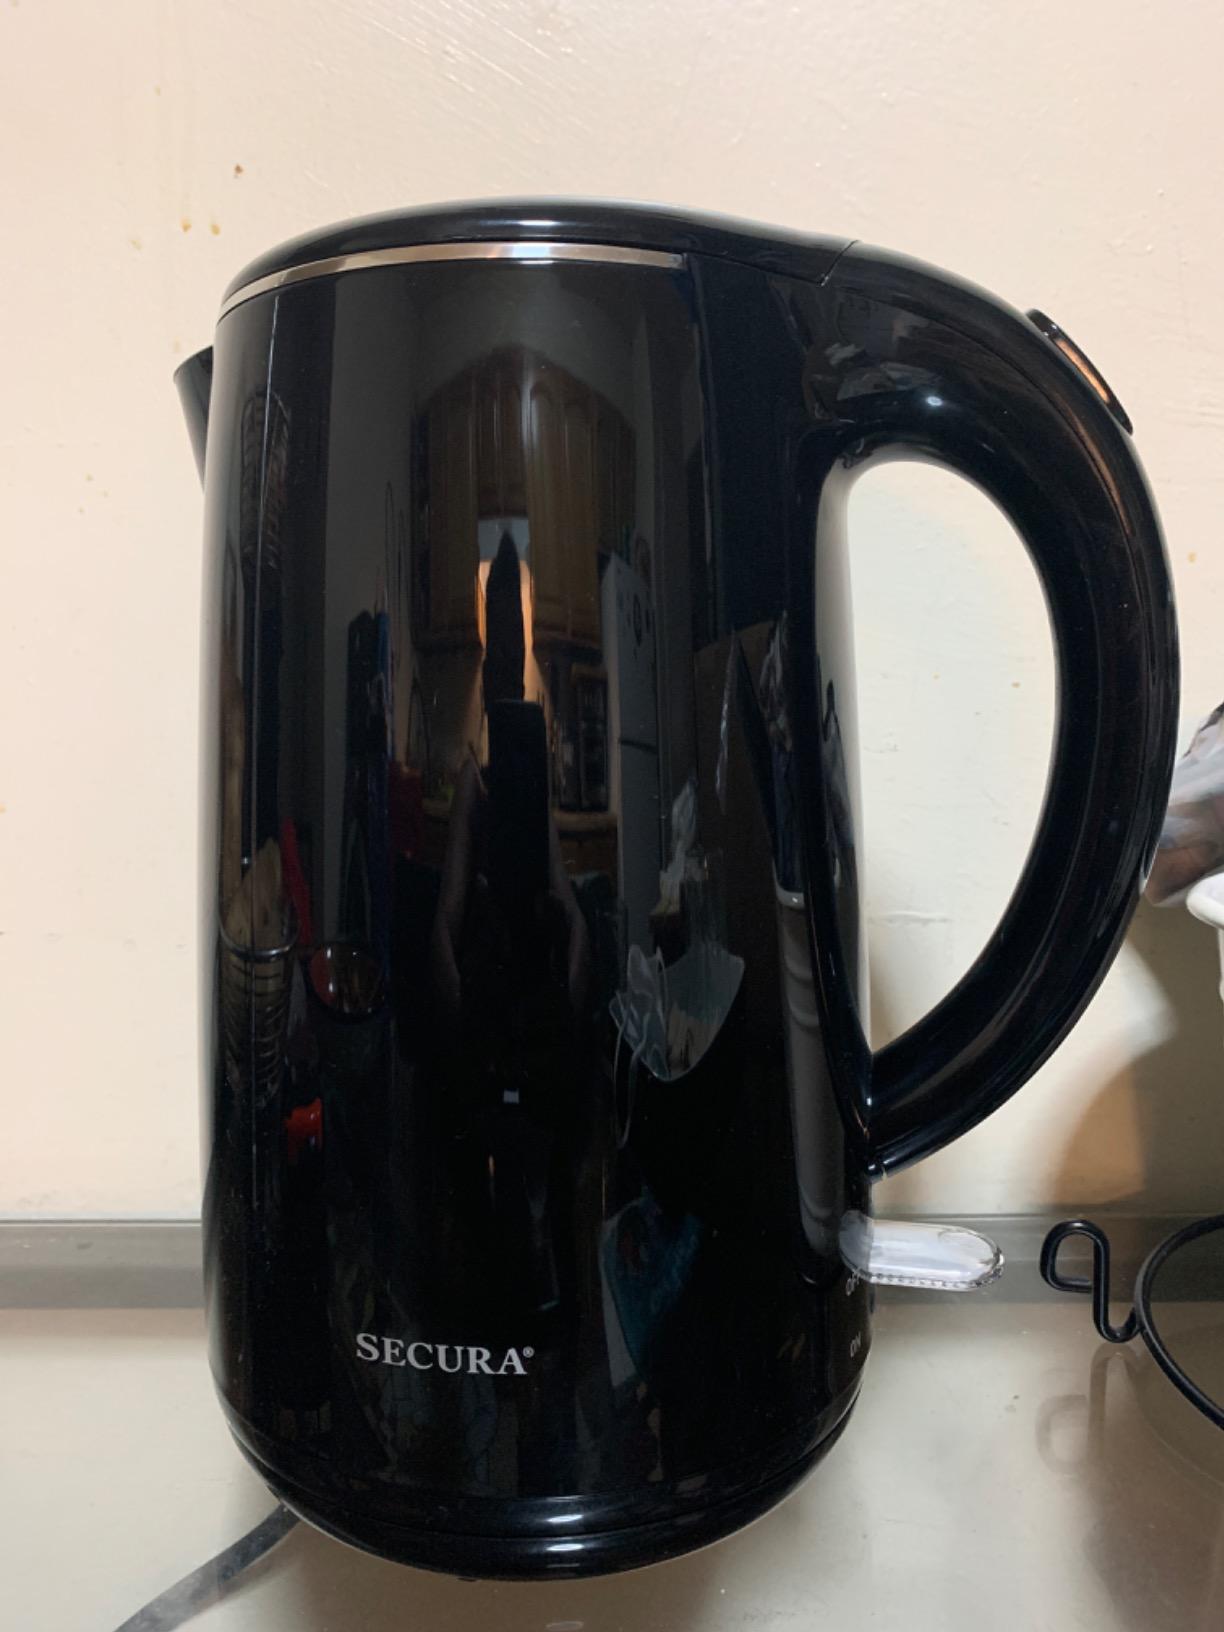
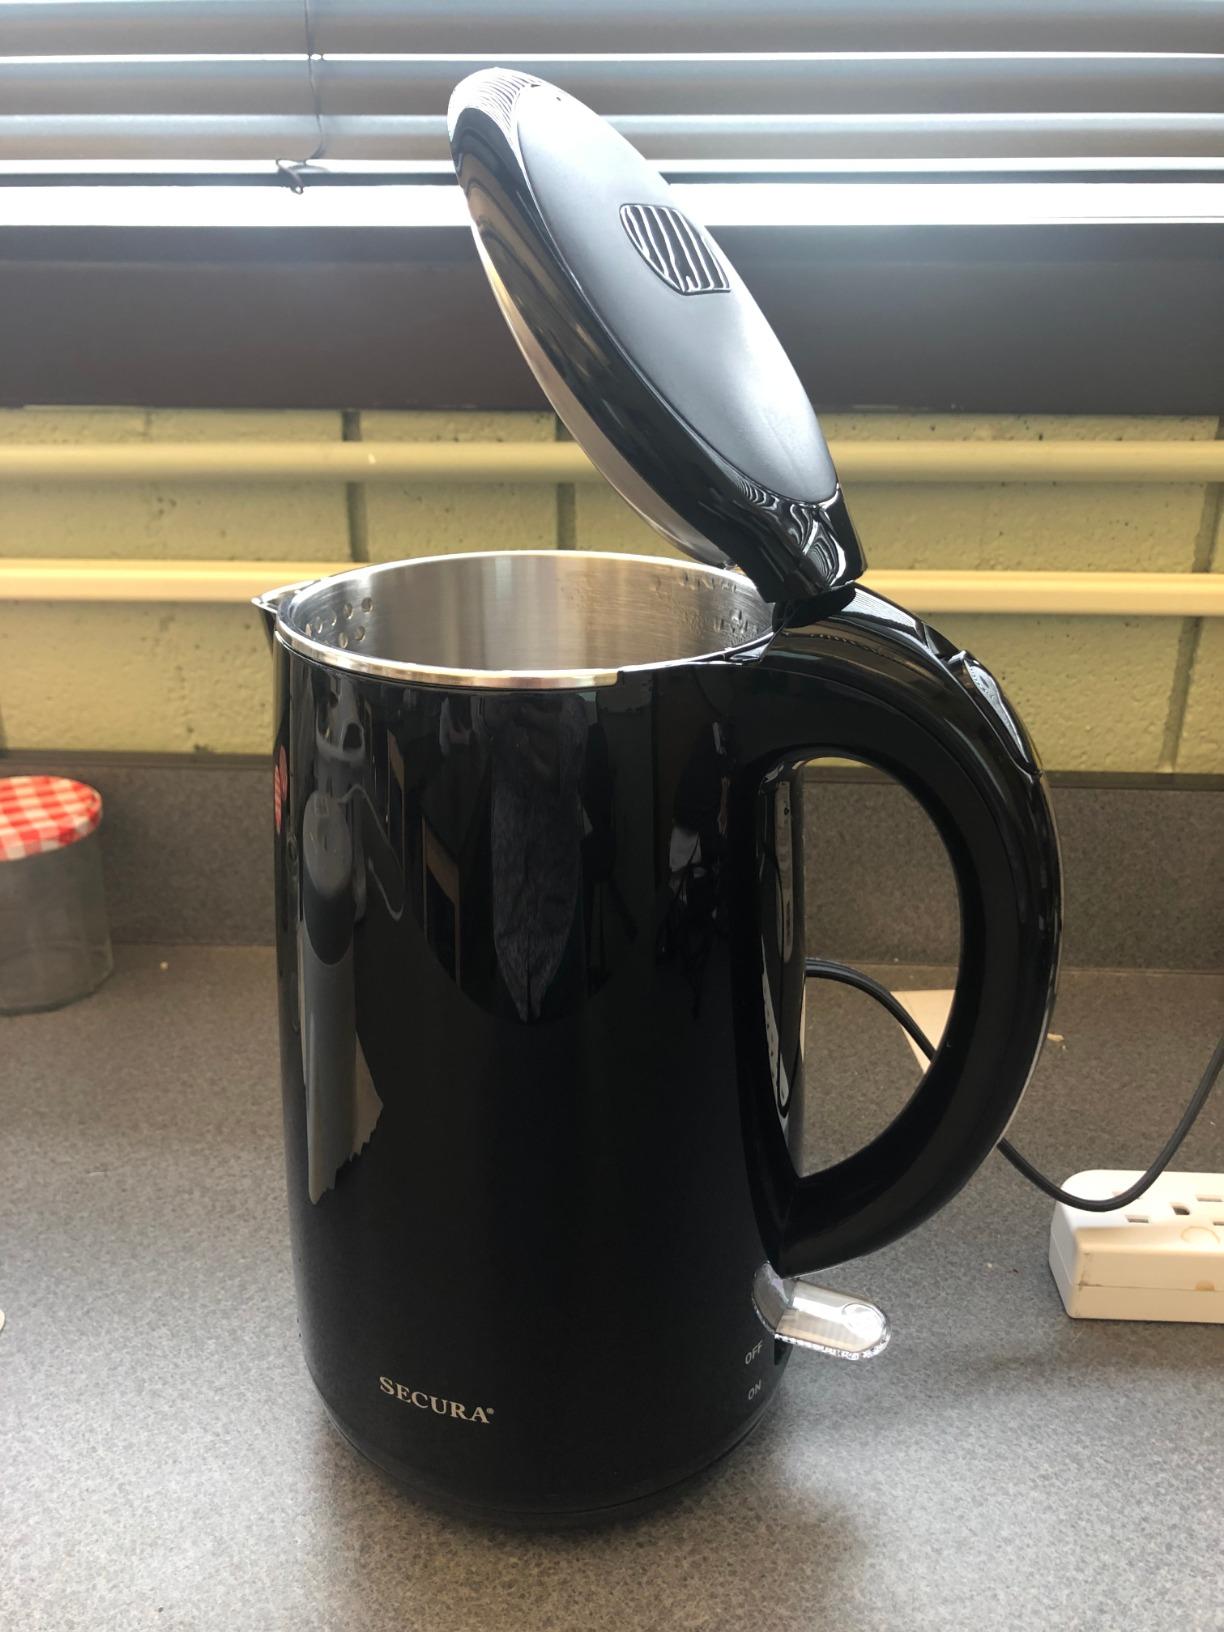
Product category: items_kettle
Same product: yes